Naft Tehran F.C.

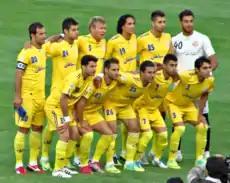
Naft Tehran players in 2011–12 season

Naft Tehran was competing in Iran's 2nd Division and they turned out to be one of the best teams. In the first round they had managed to score 36 goals and conceding only 14, they were on top of Iranjavan with 38 points. In the second round they came out second at the Group B. They were just under Mes Sarcheshmeh with 3 points away and 1 point on top of Esteghlal Jonub Tehran, Naft Tehran after promoted to Azadegan League.